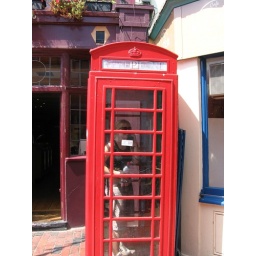
Cindy in red phone booth